Elizabeth I

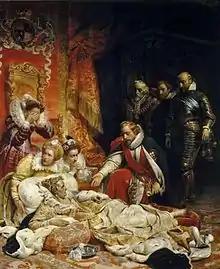
Elizabeth's death depicted by Paul Delaroche, 1828

Trade and diplomatic relations developed between England and the Barbary states during the rule of Elizabeth. England established a trading relationship with Morocco in opposition to Spain, selling armour, ammunition, timber, and metal in exchange for Moroccan sugar, in spite of a papal ban. In 1600, Abd el-Ouahed ben Messaoud, the principal secretary to the Moroccan ruler Mulai Ahmad al-Mansur, visited England as an ambassador to the English court, to negotiate an Anglo-Moroccan alliance against Spain. Elizabeth "agreed to sell munitions supplies to Morocco, and she and Mulai Ahmad al-Mansur talked on and off about mounting a joint operation against the Spanish". Discussions, however, remained inconclusive, and both rulers died within two years of the embassy.